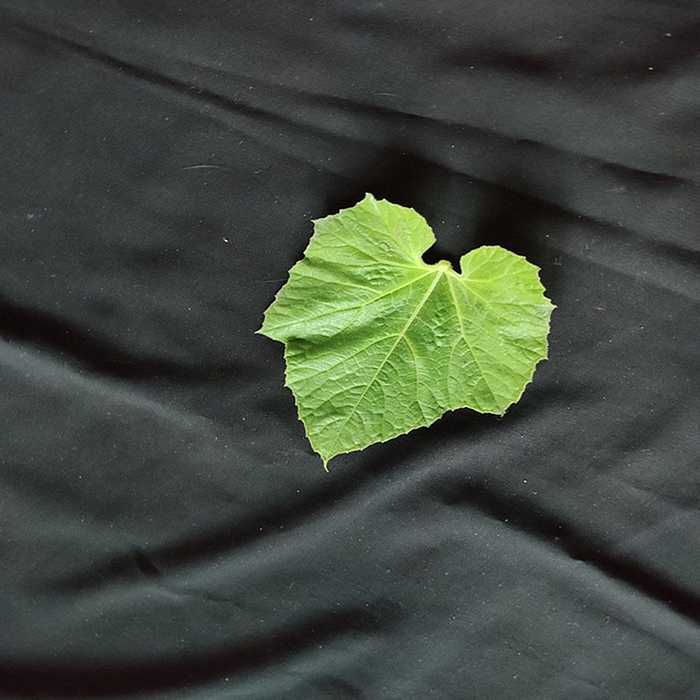
Plant: Bottle gourd
Label: Fresh leaf